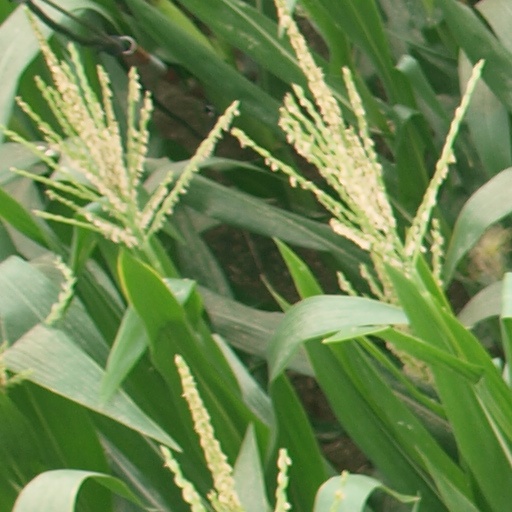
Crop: maize; corn